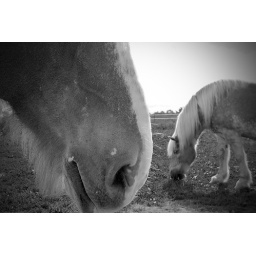
I saw these horses in a pasture and moved around looking for an interesting angle.